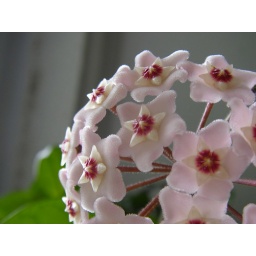
flowers on wax plant in my kitchen